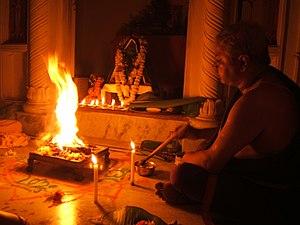
L’hindouisme, ou sanatana dharma, est l'une des plus anciennes religions du monde encore pratiquées qui n'a ni fondateur ni institution cléricale organisée uniformément. En 2015, le nombre de fidèles est estimé à 1,1 milliard dans 85 pays, c'est actuellement la troisième religion la plus pratiquée dans le monde après le christianisme et l'islam. Elle est issue du sous-continent indien qui reste son principal foyer de peuplement.